1st Rank Raju (2019 film)

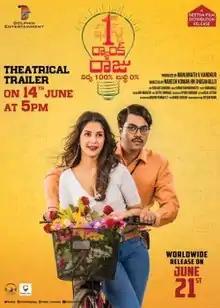
Theatrical release poster

1st Rank Raju is a 2019 Indian Telugu comedy-drama film written and directed by Naresh Kumar HN and produced by Manjunath VK. The film is a remake of the director's own 2015 Kannada film of the same name. The music director Kiran Ravindranath. The release date is 21 June 2019. It stars Chetan Maddineni and Kaashish Vohra in lead roles.